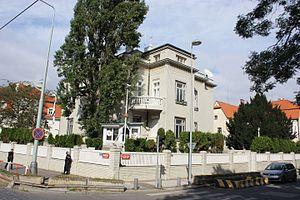
Ambassade de l'Etat d'Israel a Prague - Letná, Tchéquie